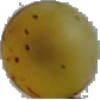
Label: white_grape